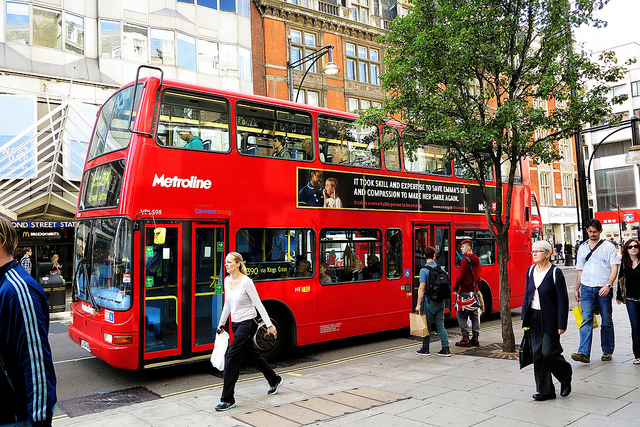
A woman walking past a red double decker bus.

Pedestrians on sidewalk near commuter bus in city.

The red double decker bus has pedestrians walking around it.

A double decker bus at a bus stop.

A red double decker bus picking up passengers in a plaza.